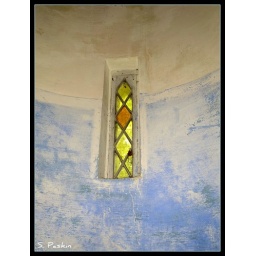
Stained glass window in round tower in the garden cottage.